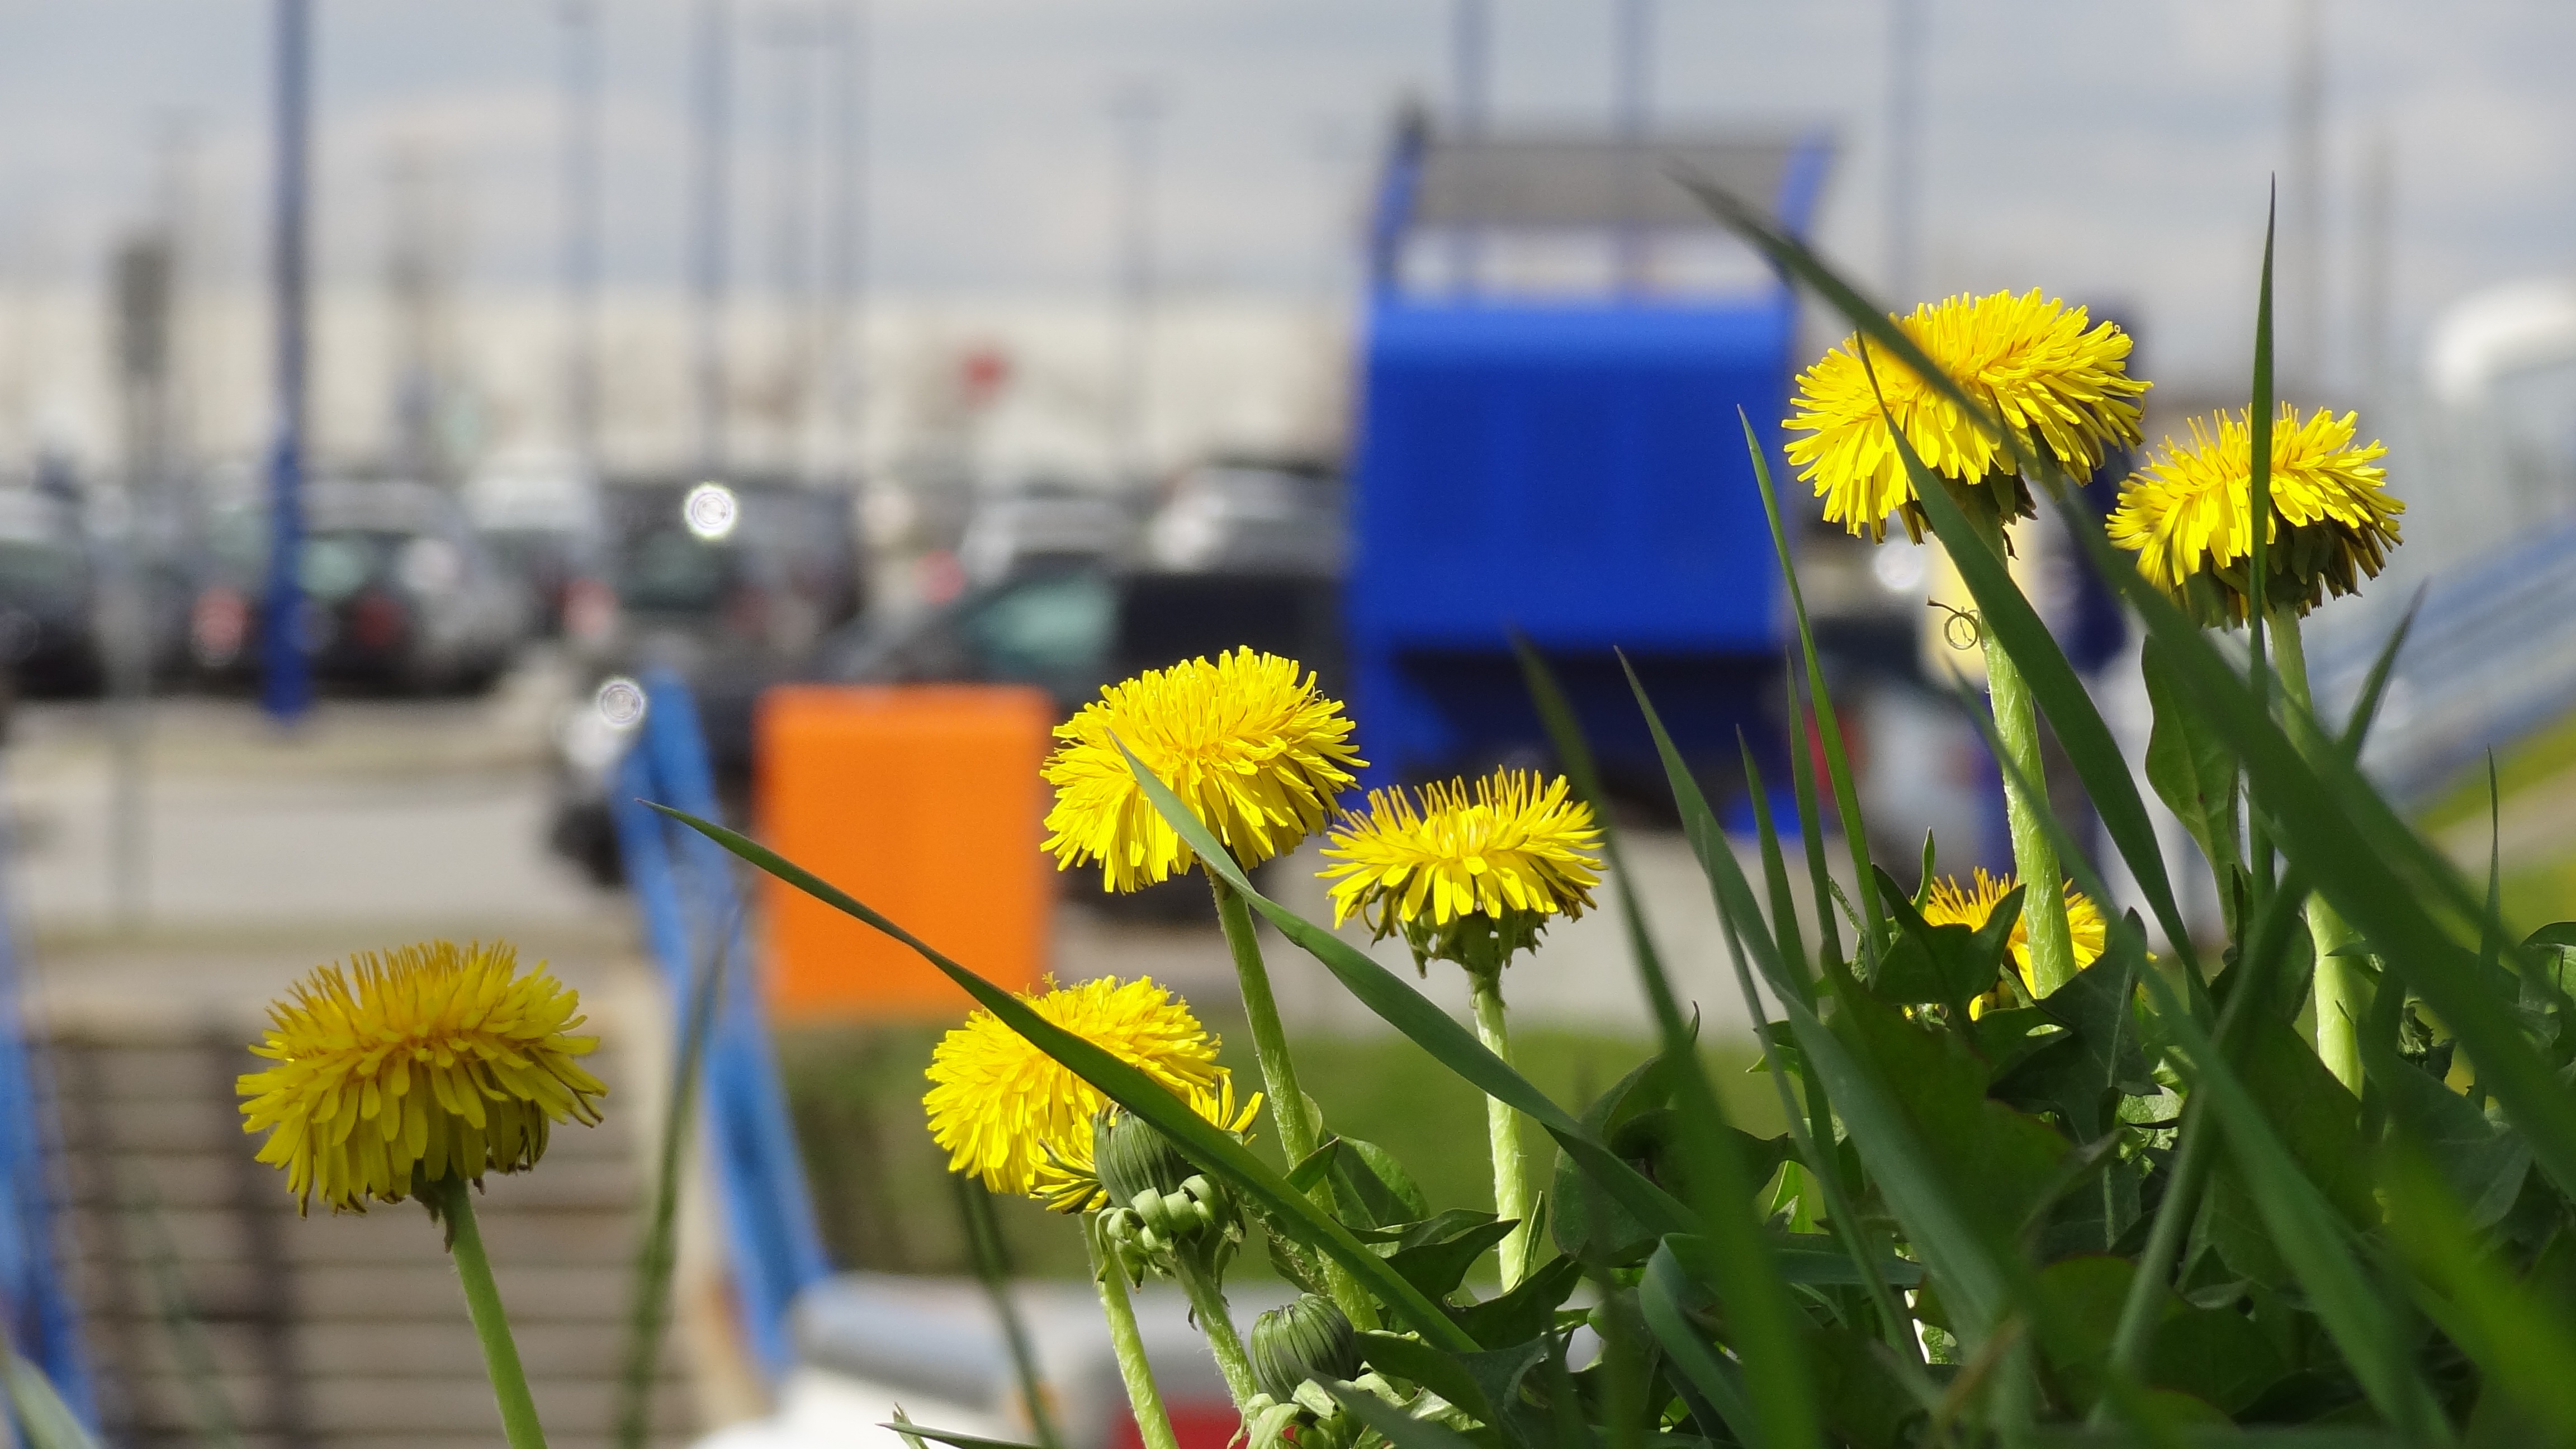
grass, plant, field, meadow, flower, yellow, flora, flowers, spring flower, summer flowers, field of flowers, flowering plant, daisy family, land plant